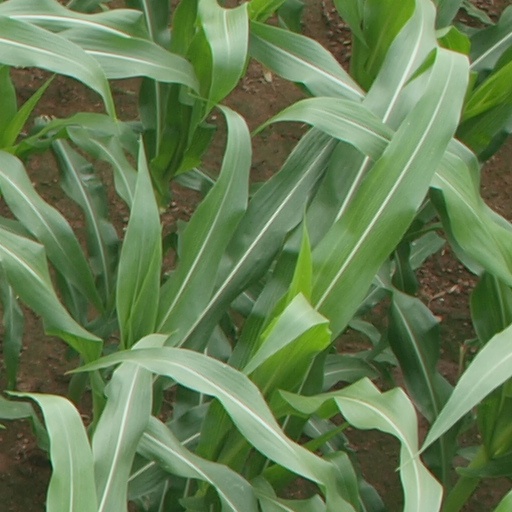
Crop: maize; corn